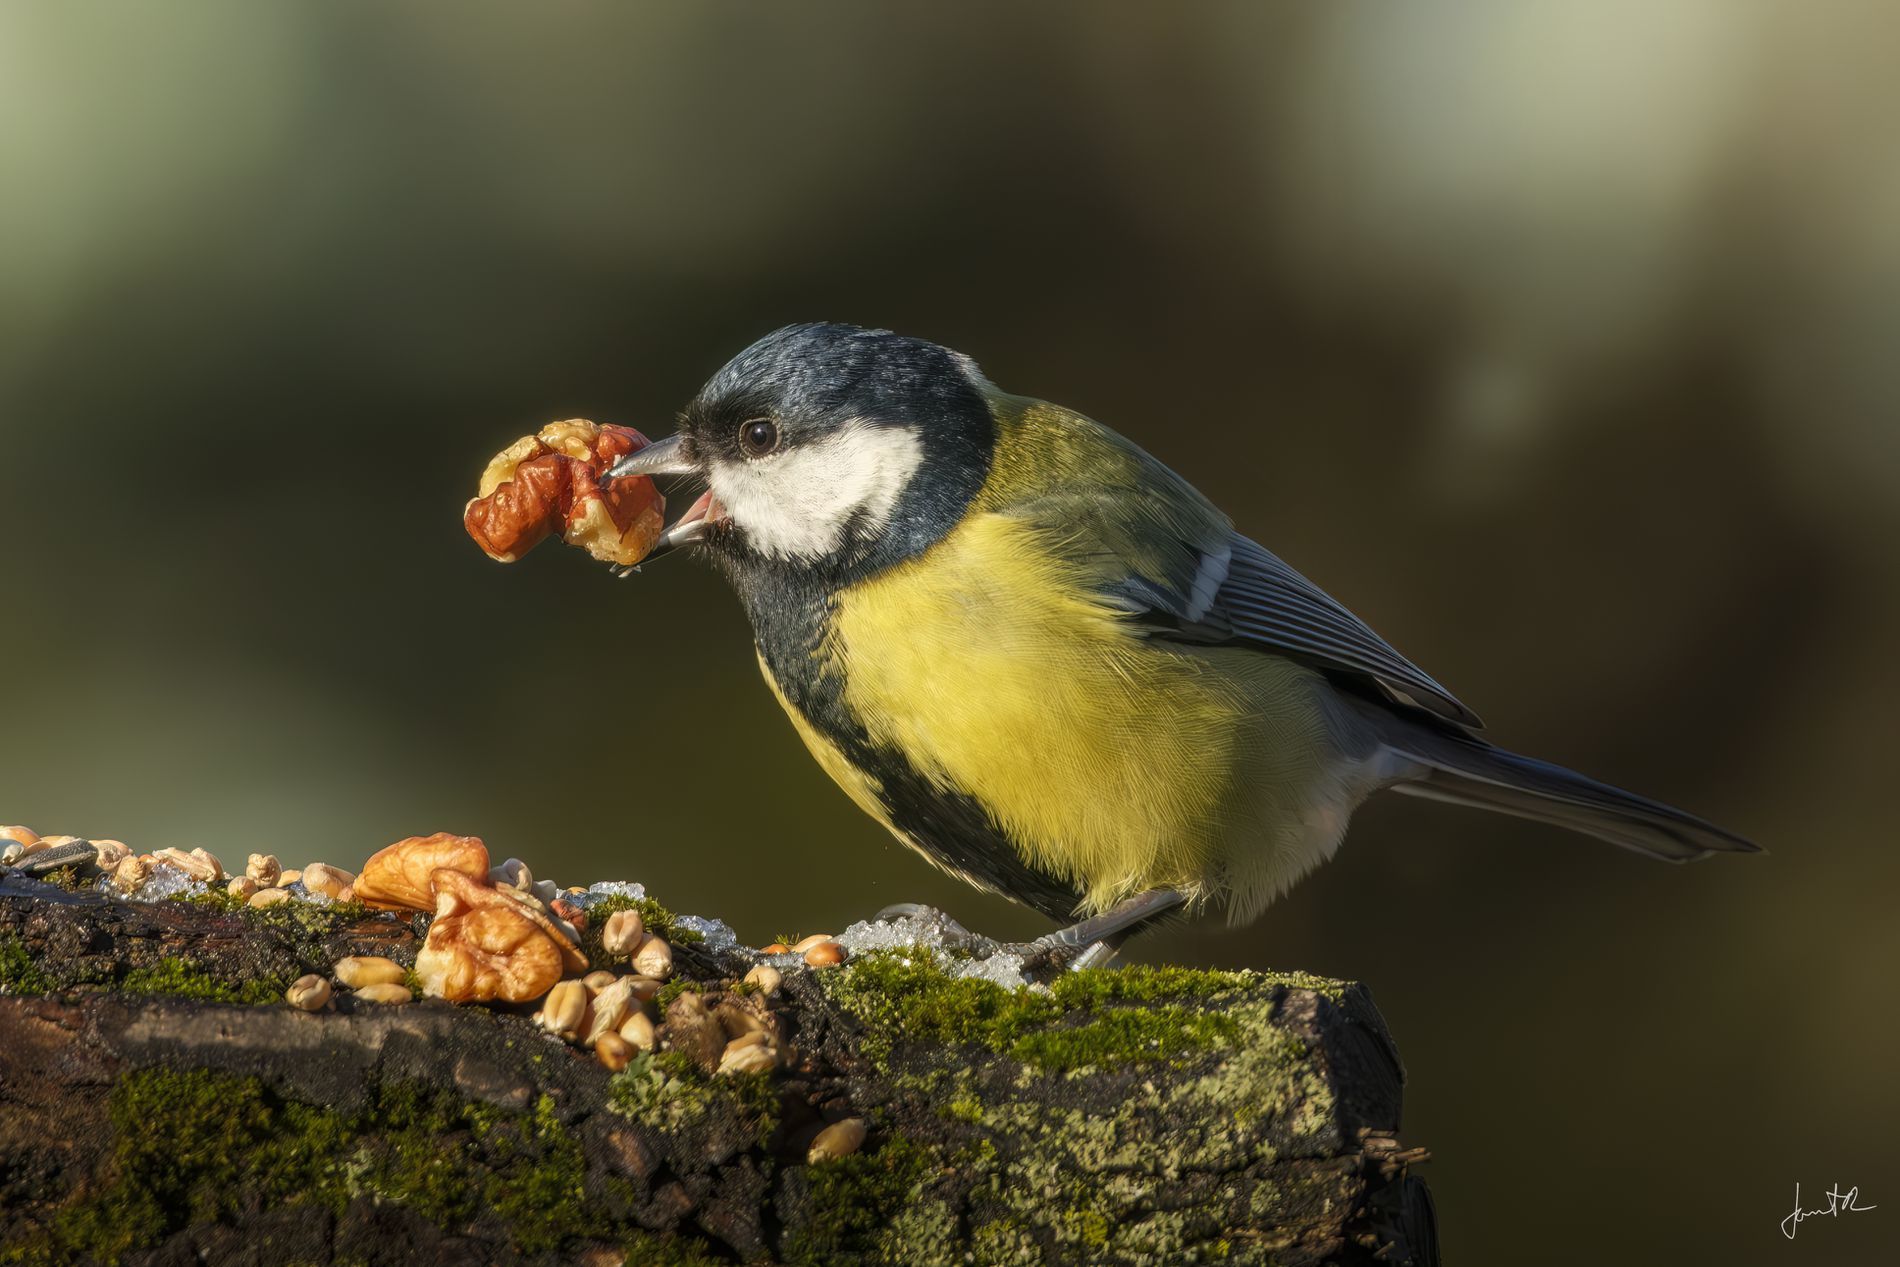
Nut-eater bird
A small bird with black head , white cheeks, and a yellow body with a black stripe running down  the middle of its body, holding a piece of walnut in its beak.  There are more nuts and seeds scattered around on the rock it is standing on
A close-up shot outdoors in daylight . The angle of light makes a reflection providing a contrast of colors . The blurred background highlights the foreground elements. the light is natural and direct, which enhancing the textures and colors while creating a warm atmosphere
Labels: Animal, Bird, Finch, Beak, Food, Nut, Plant, Produce, Vegetable, Tree, Canary, Jay, Background, rock, nuts&grain
Camera: FUJIFILM X-T5
Lens: ALTSON+SIGMA 150-600mm F5-6.3 DG OS HSM
Aperture: F7.1
Exposure: 1/2500 sec
ISO: 1600
Focal length: 600.0 mm